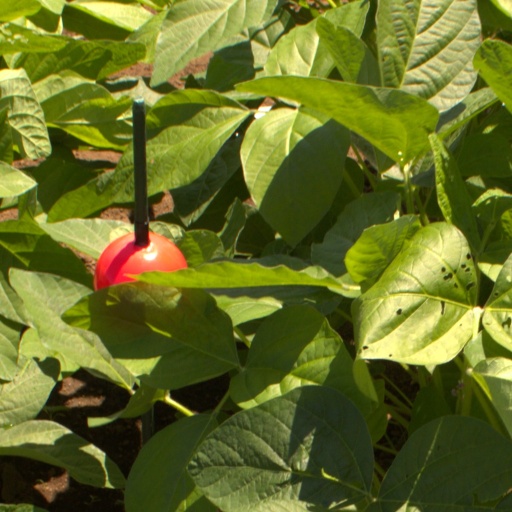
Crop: soybean